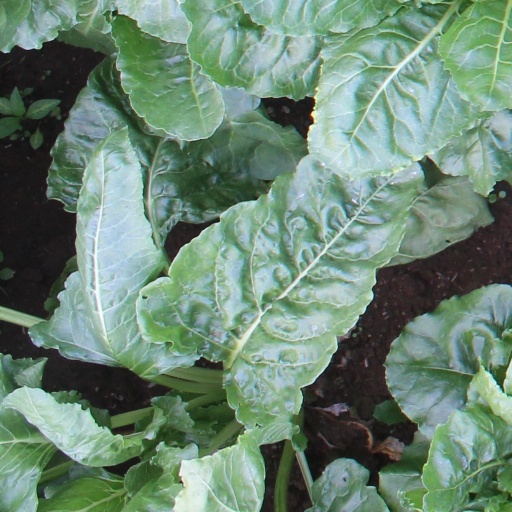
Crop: sugar beet